Jasmine Thomas

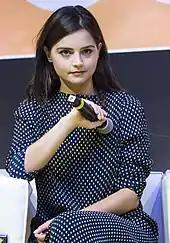
Jenna Coleman was cast in the role of Jasmine.

During the school holidays, Jasmine's parents Luke and Karen send her to stay with her uncle Ashley (John Middleton) in Emmerdale. Jasmine is lonely but soon befriends Steph Stokes (Lorraine Chase), Debbie Dingle (Charley Webb) and Daz Eden (Luke Tittensor). Jasmine returns when she is suspended from school and helps her grandfather, Sandy (Freddie Jones), settle in. Jasmine and Ashley's wife, Laurel (Charlotte Bellamy), helps Sandy and Ashley bond. After briefly returning to school, Jasmine is expelled but gets a place at the local college so she can take her A Levels. Debbie kisses Jasmine to get a reaction from her father, Cain (Jeff Hordley), but the girls realise their feelings for each other are stronger than friendship and start dating. Jasmine, however, is caught between Cain and Debbie as Cain seduces her. Jasmine is devastated to learn that Cain used her to spite Debbie, but they reconcile when Jasmine realises that she is pregnant. Debbie tells Cain that Jasmine plans to have an abortion, paid for by Sadie King (Patsy Kensit). Cain is devastated as he wanted her to have the baby, and Debbie tells him that Sadie was involved too.